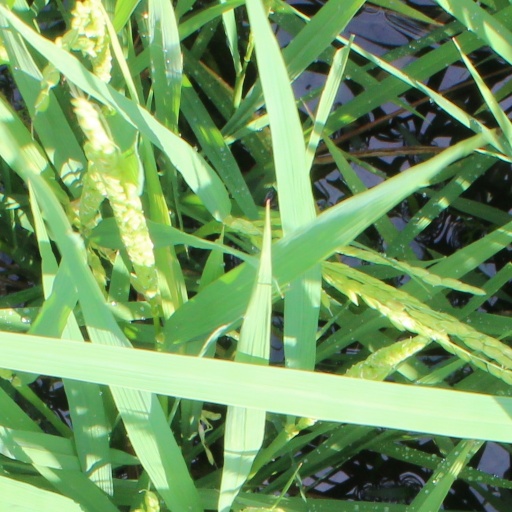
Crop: rice